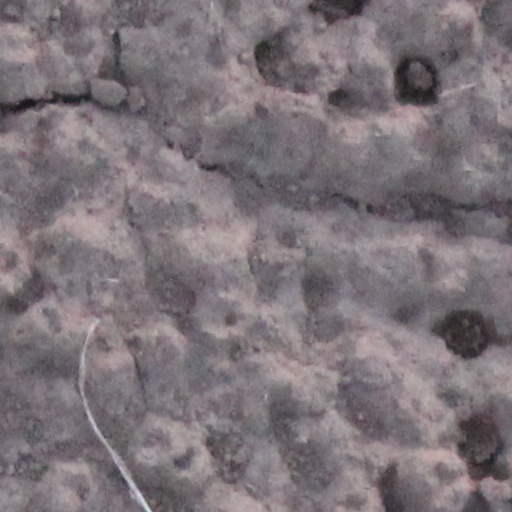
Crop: wheat